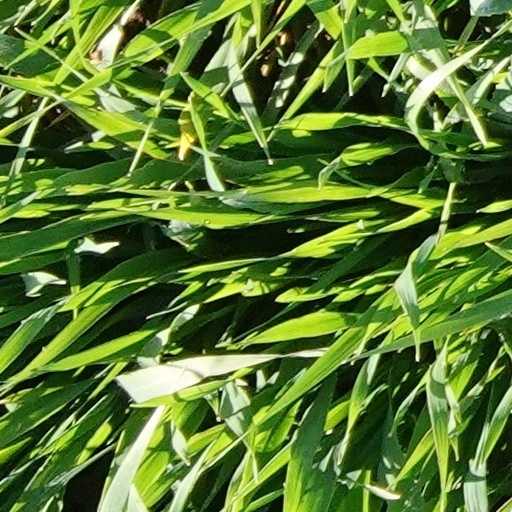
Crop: wheat